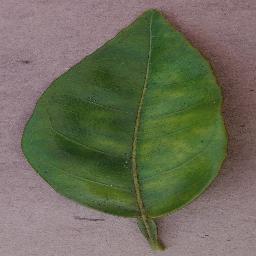
Label: Orange___Haunglongbing_(Citrus_greening)